Micro Instrumentation and Telemetry Systems

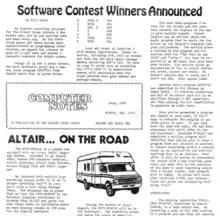
Bill Gates was a regular contributor to "Computer Notes". The MITS-Mobile van traveled all over the US including a stop near the Homebrew Computer Club.

The first full page advertisements for the Altair computer appeared in the February issues of "Popular Electronics" and "Radio-Electronics" magazines. Soon MITS was advertising in technical journals such as the IEEE "Computer", and general interest magazines such as "Scientific American". MITS was also the most prominent advertiser in the new hobbyist computer magazines such as "Creative Computing" and "Byte".